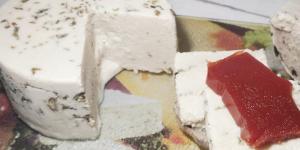
queso vegano de anacardos